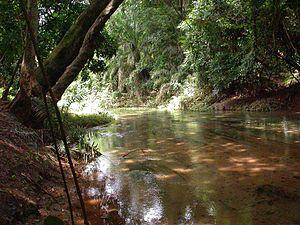
Les paysages naturels du Burkina Faso, depuis la zone semi-désertique du Sahel au nord jusqu'à la forêt guinéenne du sud du pays, en passant par les savanes soudano-guinéennes, sont protégés par un réseau d'aires protégées.